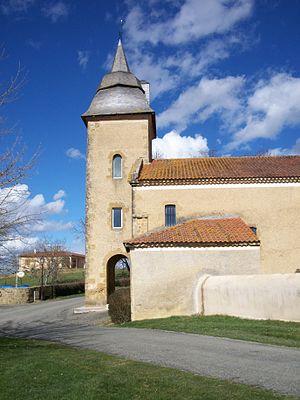
Église de Miramont-d'Astarac (Gers, France)
Miramont-d'Astarac est une commune française située dans le département du Gers en région Occitanie.